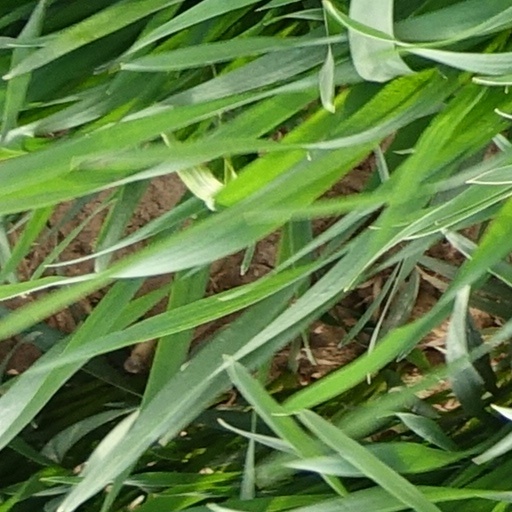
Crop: wheat